Barbara Fugger

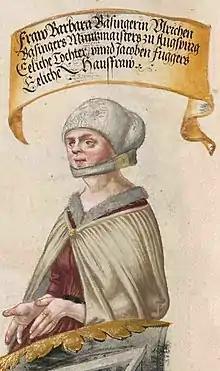
Portrait of Barbara Fugger.

Barbara Bäsinger was born to a wealthy family in Augsburg, Germany. In 1441, she married textile merchant Jakob Fugger the Elder. She had eleven children with him before he died, including Ulrich, Georg and Jakob Fugger. She successfully managed the family business and eventually traded internationally in linen and wool. She provided money for her sons' businesses and her daughters' dowries. After the death of her spouse in 1469, she managed the Fugger bank until her death in 1497. She was assisted by her sons, but they did not gain full access until after her death.